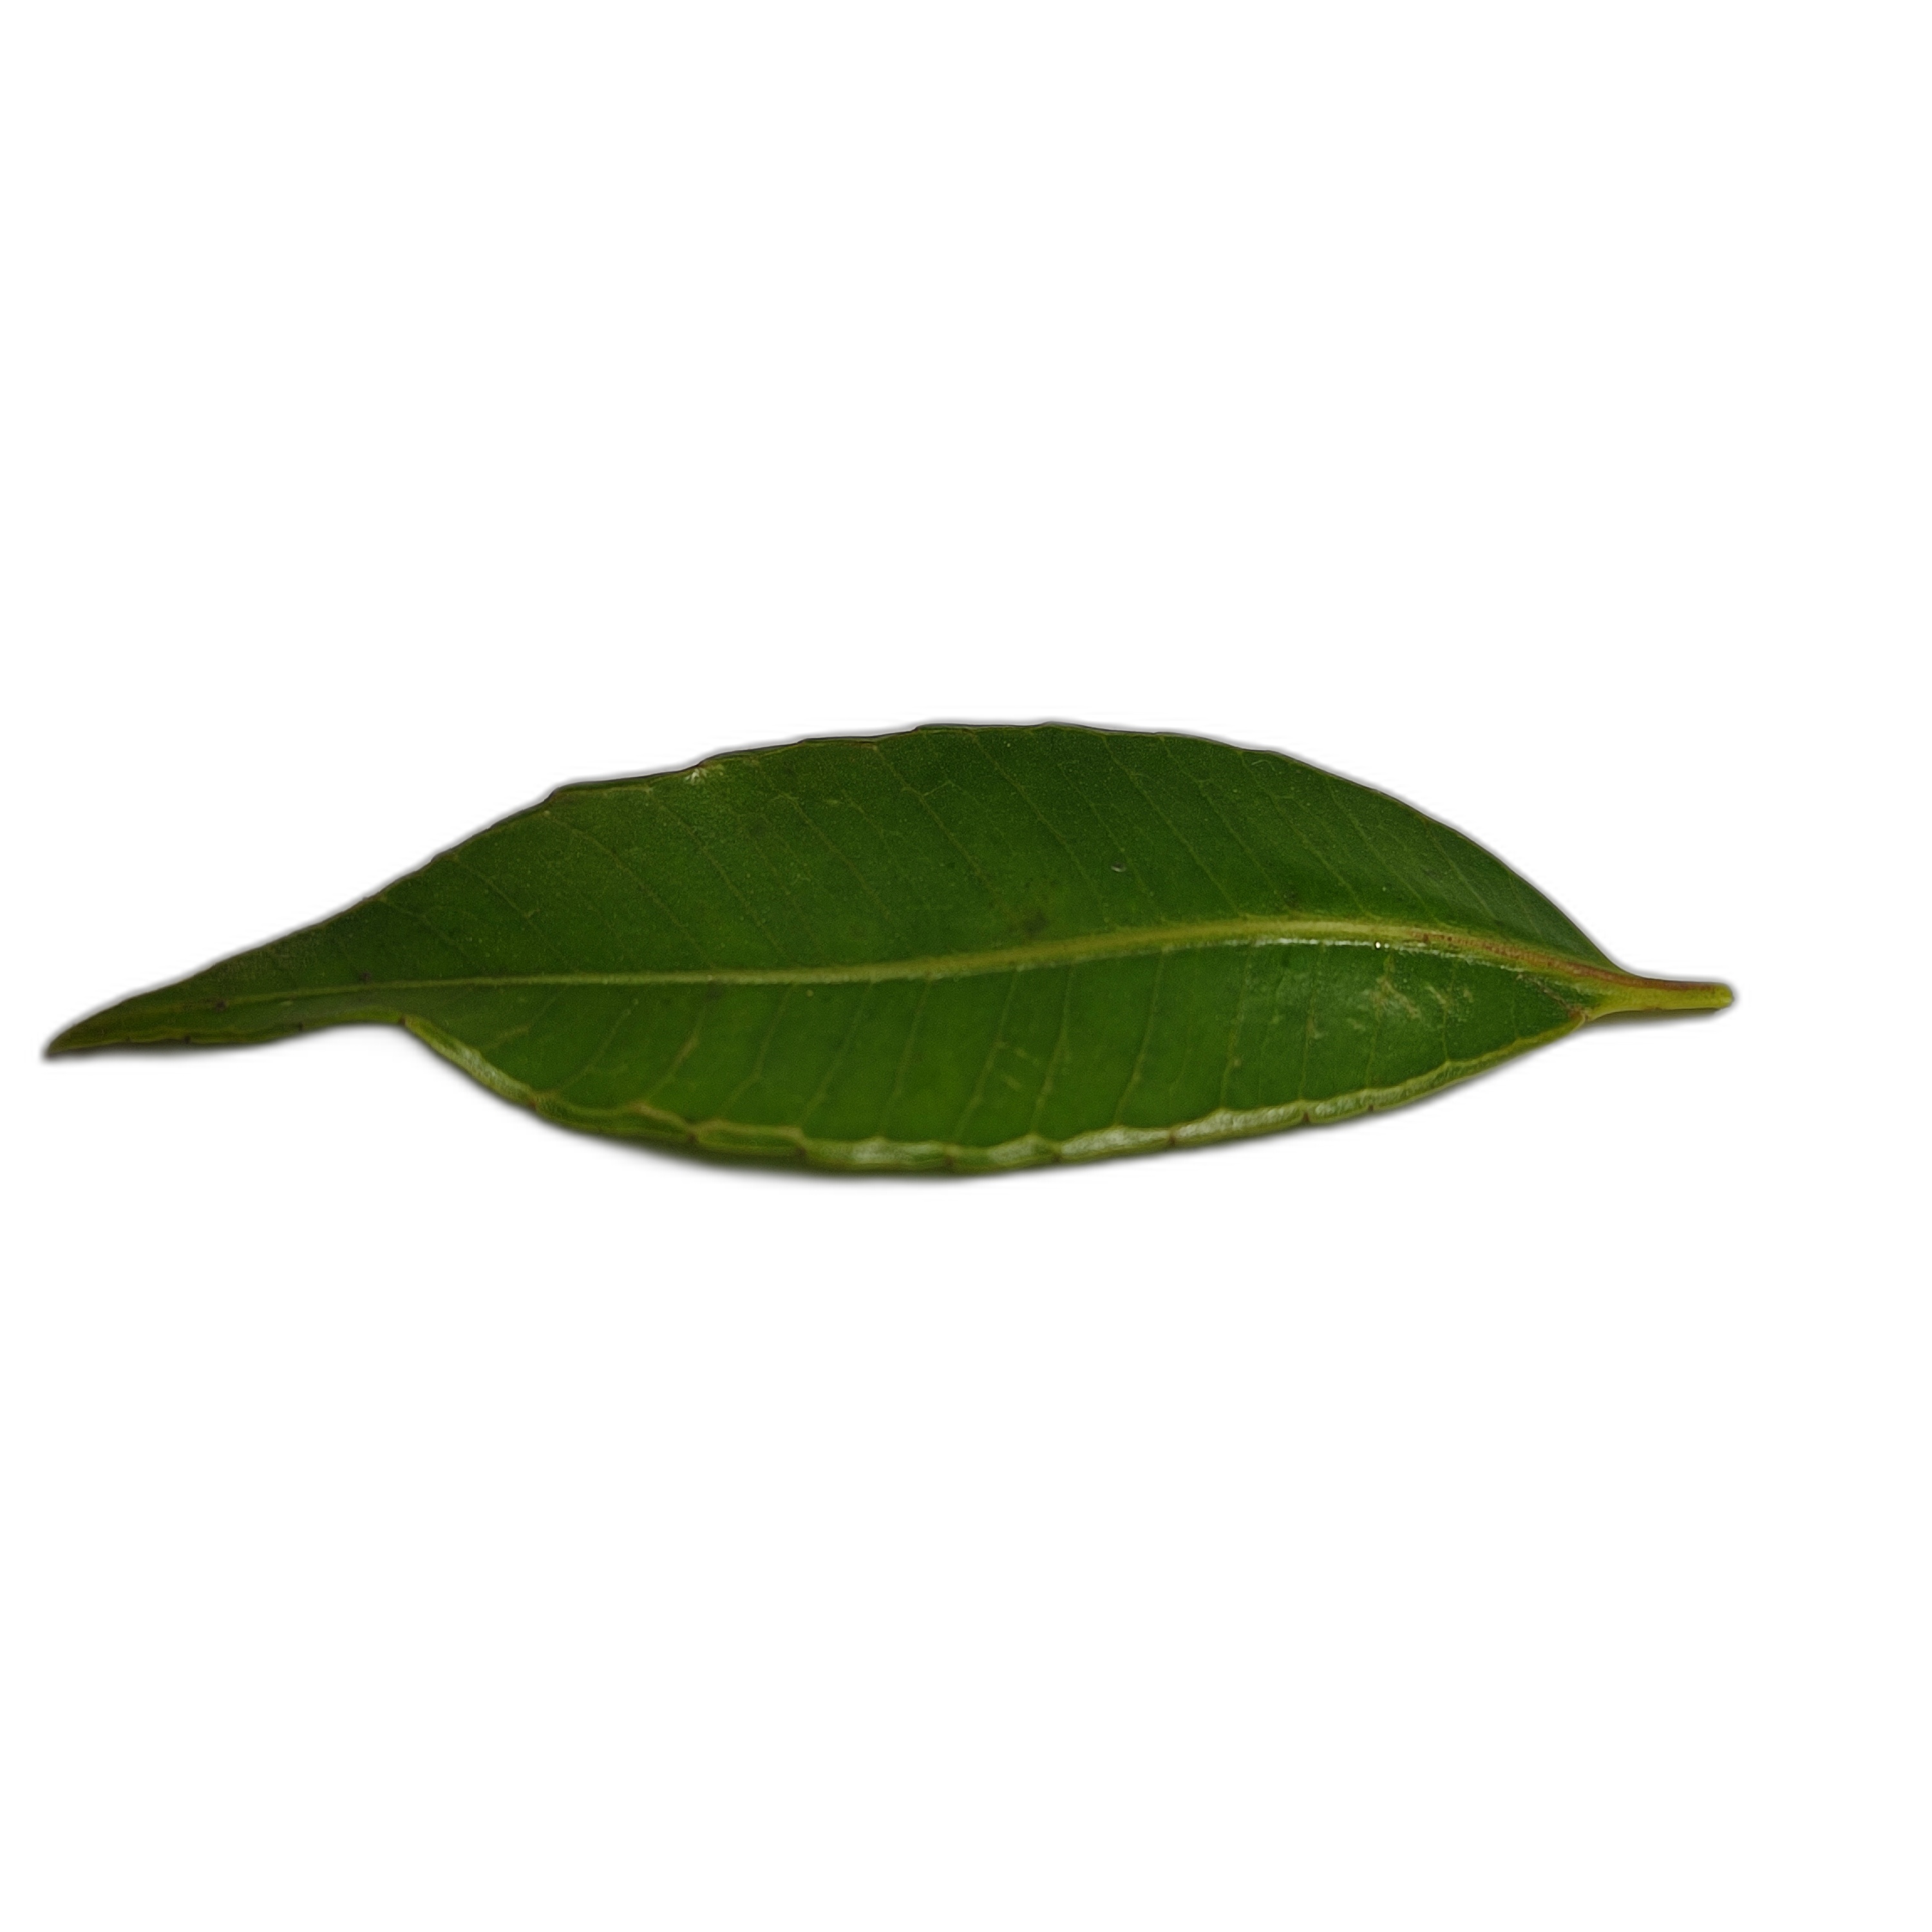
Label: healthy